Ford Falcon (XA)

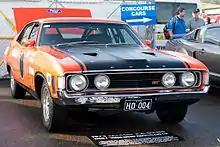
Ford XA Falcon GT-HO Phase IV

As the previous XW and XY series Falcon GT sedans, an extra-high-performance limited-production version of the XA Falcon GT sedan, the GT-HO Phase IV, was developed by Ford Australia for homologation in Group E Series Production Touring Car racing, targeting in particular the 1972 Hardie-Ferodo 500 at Bathurst. Production of the required 200 examples was abandoned in July 1972 following intense media and political pressure, and only one production example was completed. This significant road car was manufactured in Calypso Green metallic with a white vinyl interior, and has recently been completely restored.